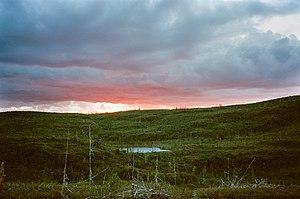
Les monts Otish sont une chaîne de montagnes faisant partie du Bouclier canadien et situés approximativement au centre géographique du Québec, à l'intersection des régions administratives de la Côte-Nord, du Saguenay–Lac-Saint-Jean et du Nord-du-Québec. Les Monts Otish sont situés à environ 250 kilomètres au nord de Chibougamau.